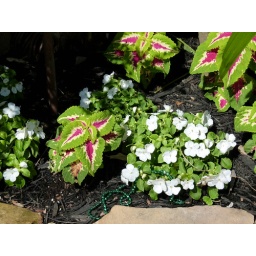
Beads in the flower bed